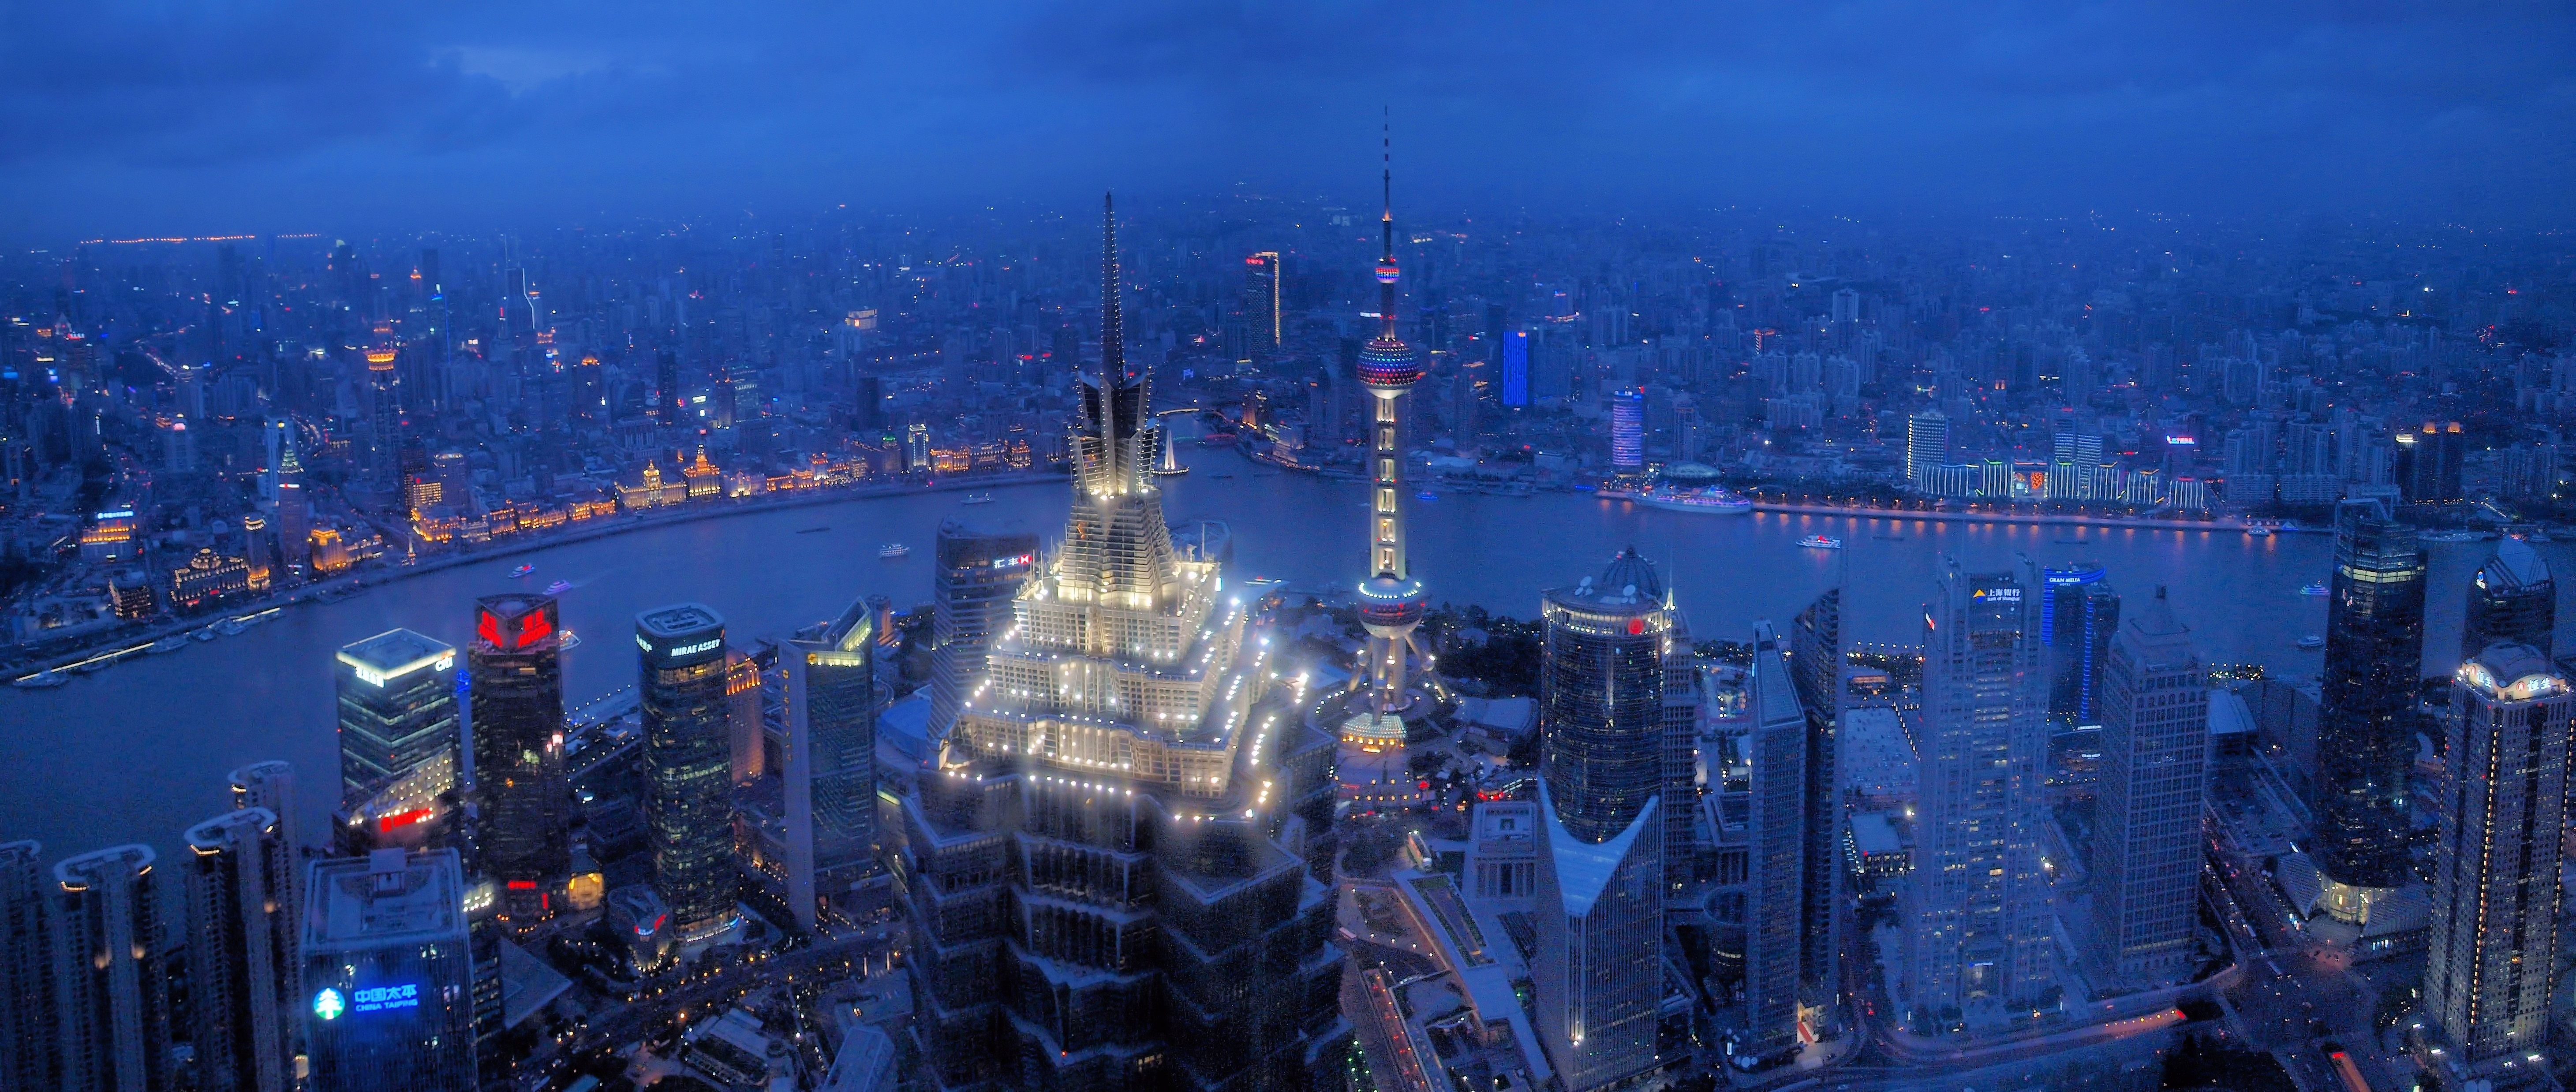
horizon, skyline, night, city, skyscraper, cityscape, panorama, evening, tower, landmark, modern, shanghai, metropolis, screenshot, pudong, janmao tower, human settlement, metropolitan area